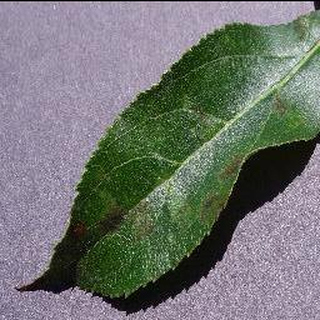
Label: apple_apple_scab